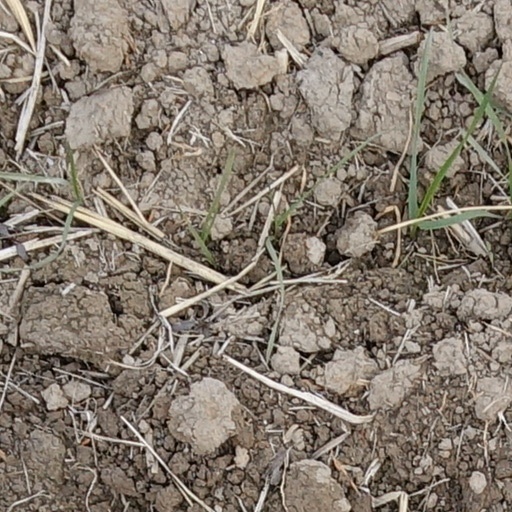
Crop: wheat